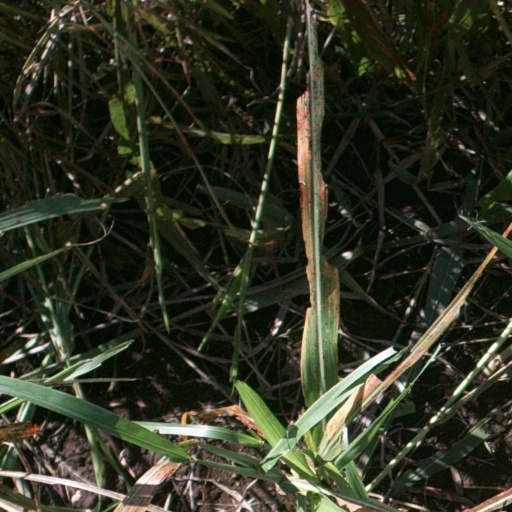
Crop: sorghum